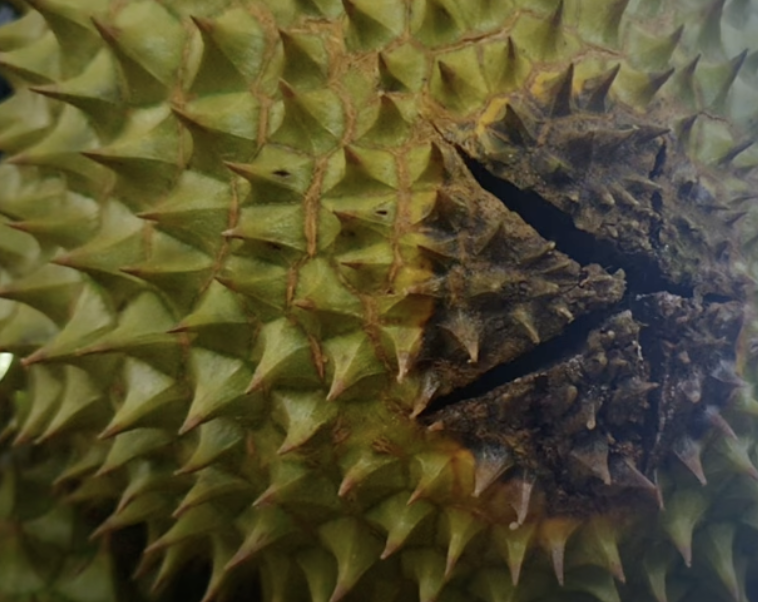
Label: fruit_rot